Naomikong Point Site

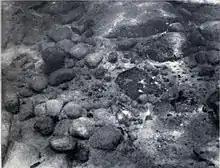
Pottery offshore

The Naomikong Point Site was brought to the attention of archaeologists by Charles Sprague Taylor, a lumberman and historian from Newberry, Michigan. It was surveyed by James Fitting in the 1960s, including underwater exploration just off shore in 1964. Additional work was done by Donald E. Janzen in 1967. Over 100,000 potsherds was recovered from the site, which came from at least 288 different vessels.